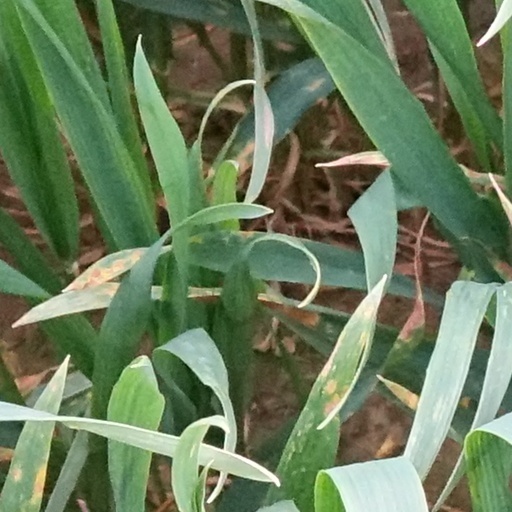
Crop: wheat